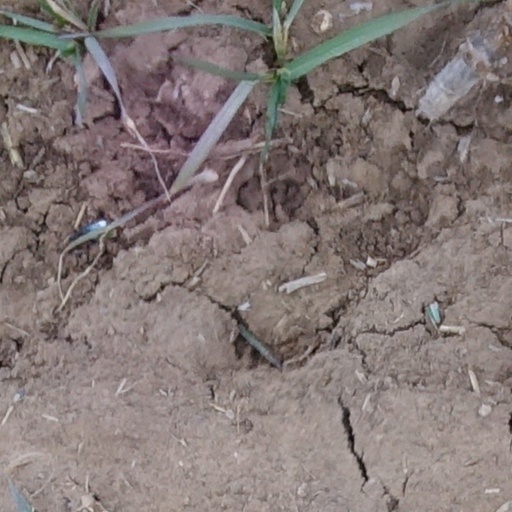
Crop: wheat